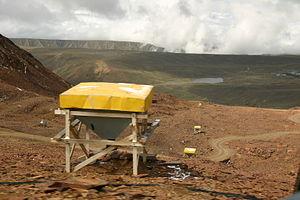
Le Chacaltaya ou Cerro Chacaltaya est une montagne culminant à 5 395 mètres d’altitude, située en Bolivie dans la cordillère des Andes. Son glacier abritait une station de ski possédant la plus haute piste du monde mais son retrait rapide et sa quasi-disparition ont provoqué sa fermeture. Il reste une destination pour les randonneurs et abrite un laboratoire de recherche sur les particules.